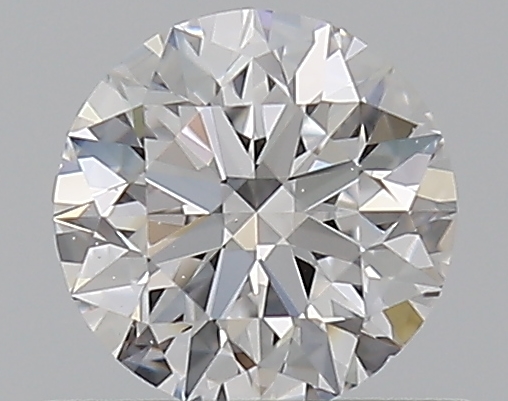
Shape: round
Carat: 0.5
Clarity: VS2
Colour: D
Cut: EX
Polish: EX
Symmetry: EX
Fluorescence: N
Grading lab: GIA
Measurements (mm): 5.03 x 5.06 x 3.17